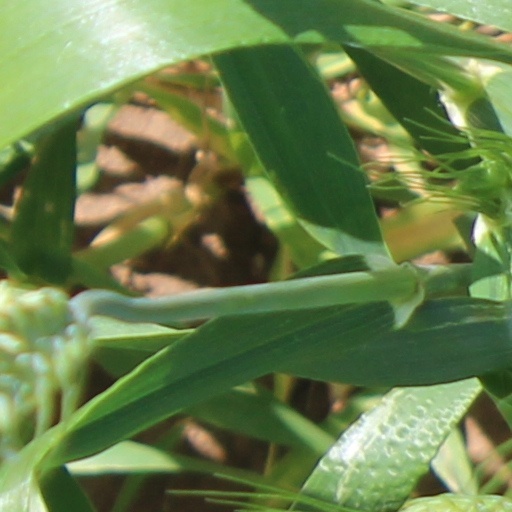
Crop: wheat